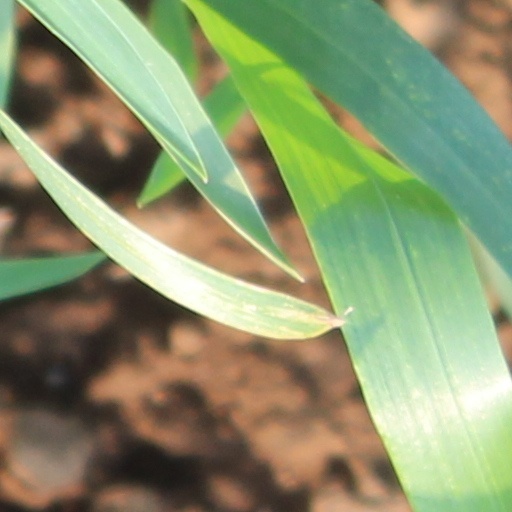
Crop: wheat